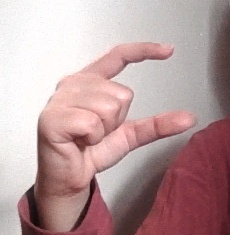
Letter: dal